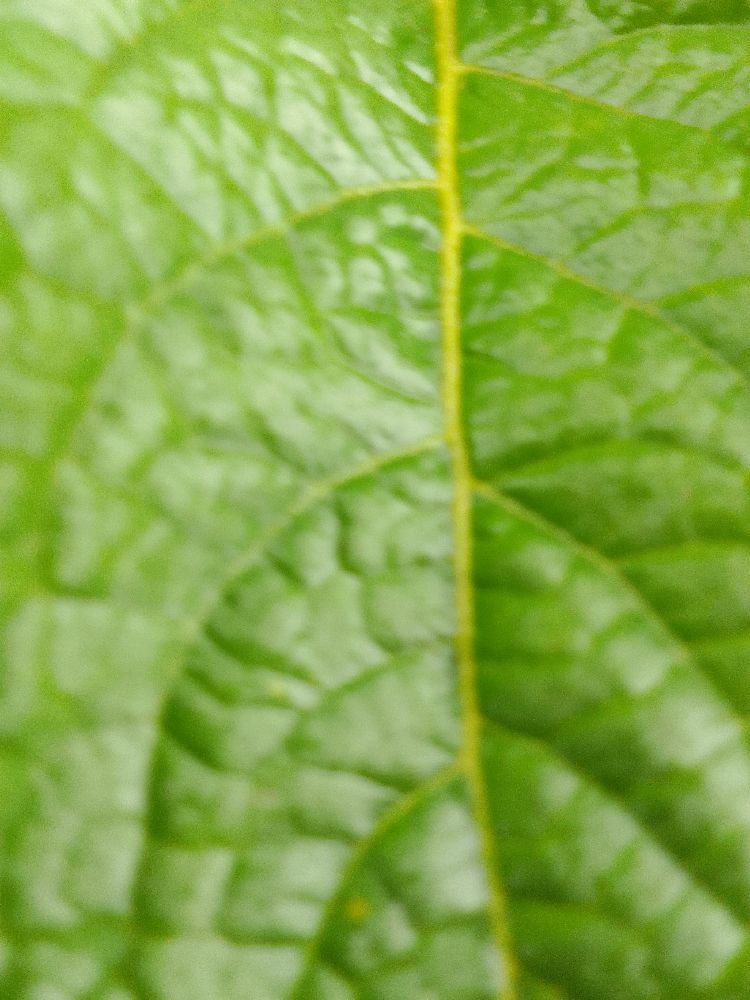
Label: Healthy